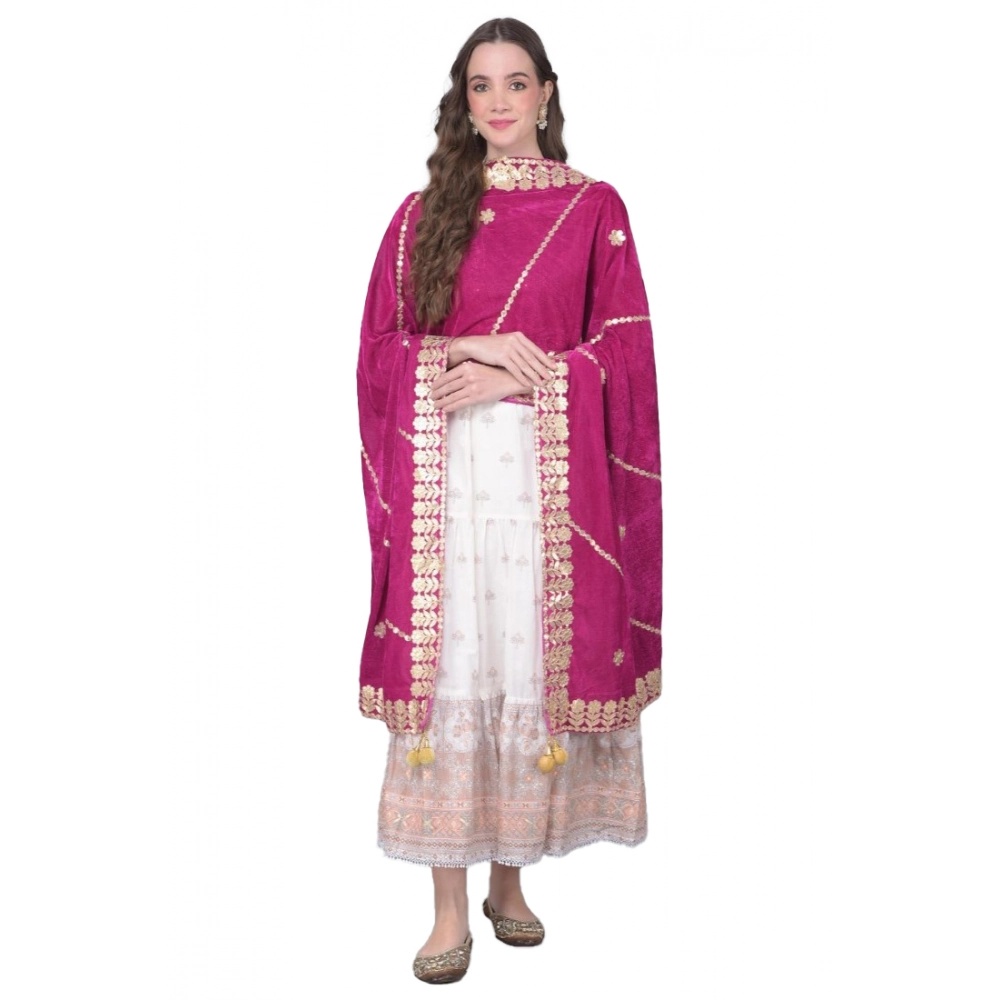
pkrkart Women's Velvet Gotta Patti Dupatta (Purple, Length: 2.25 to 2.50 Mtr)
Women's Velvet Gotta Patti Dupatta • Color: Purple, • Material: Velvet • Pattern: Gotta Patti , • Dupatta Length: 2.25 to 2.50 Mtr • Occasion: Festive, • Gender: Women • Disclaimer: The color of actual product may vary slightly from the images provided due to photographic lighting conditions and difference in screen resolutions.
Brand: pkrkart
Category: Apparel & Accessories > Clothing Accessories > Traditional Clothing Accessories